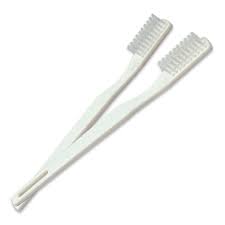
Waste category: trash